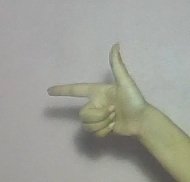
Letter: yaa